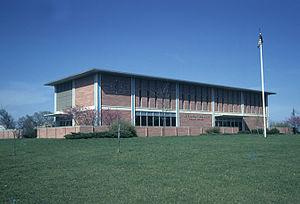
La ville d’Oskaloosa est le siège du comté de Jefferson, dans l’État du Kansas, aux États-Unis. Située au nord de Lawrence, Oskaloosa fait partie de l’agglomération de Topeka. Lors du recensement de 2010, sa population s’élevait à 1 113 habitants.